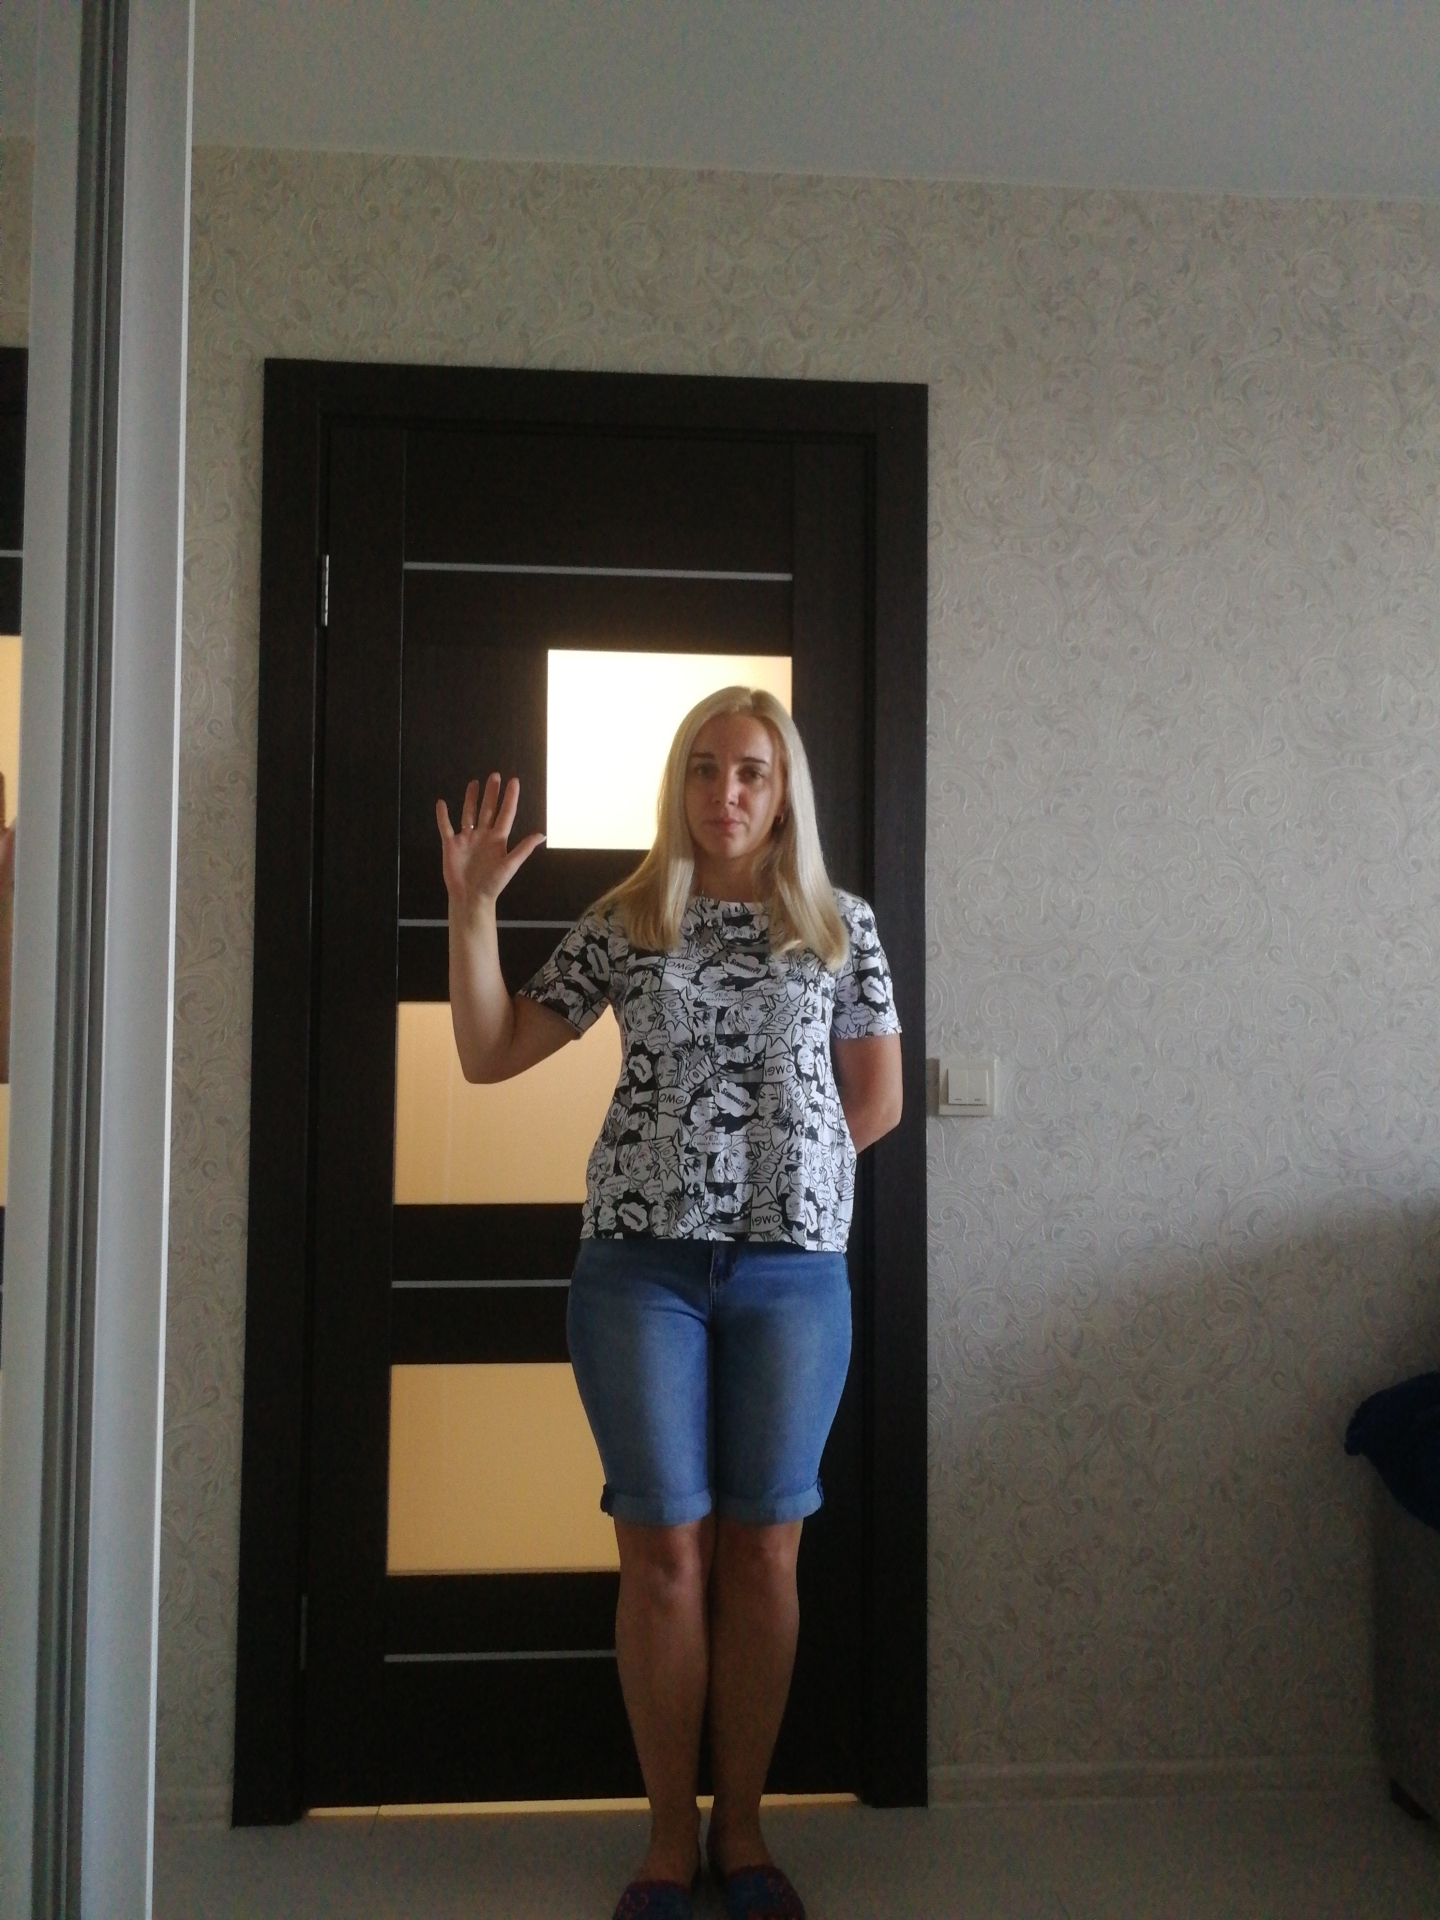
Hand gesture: palm